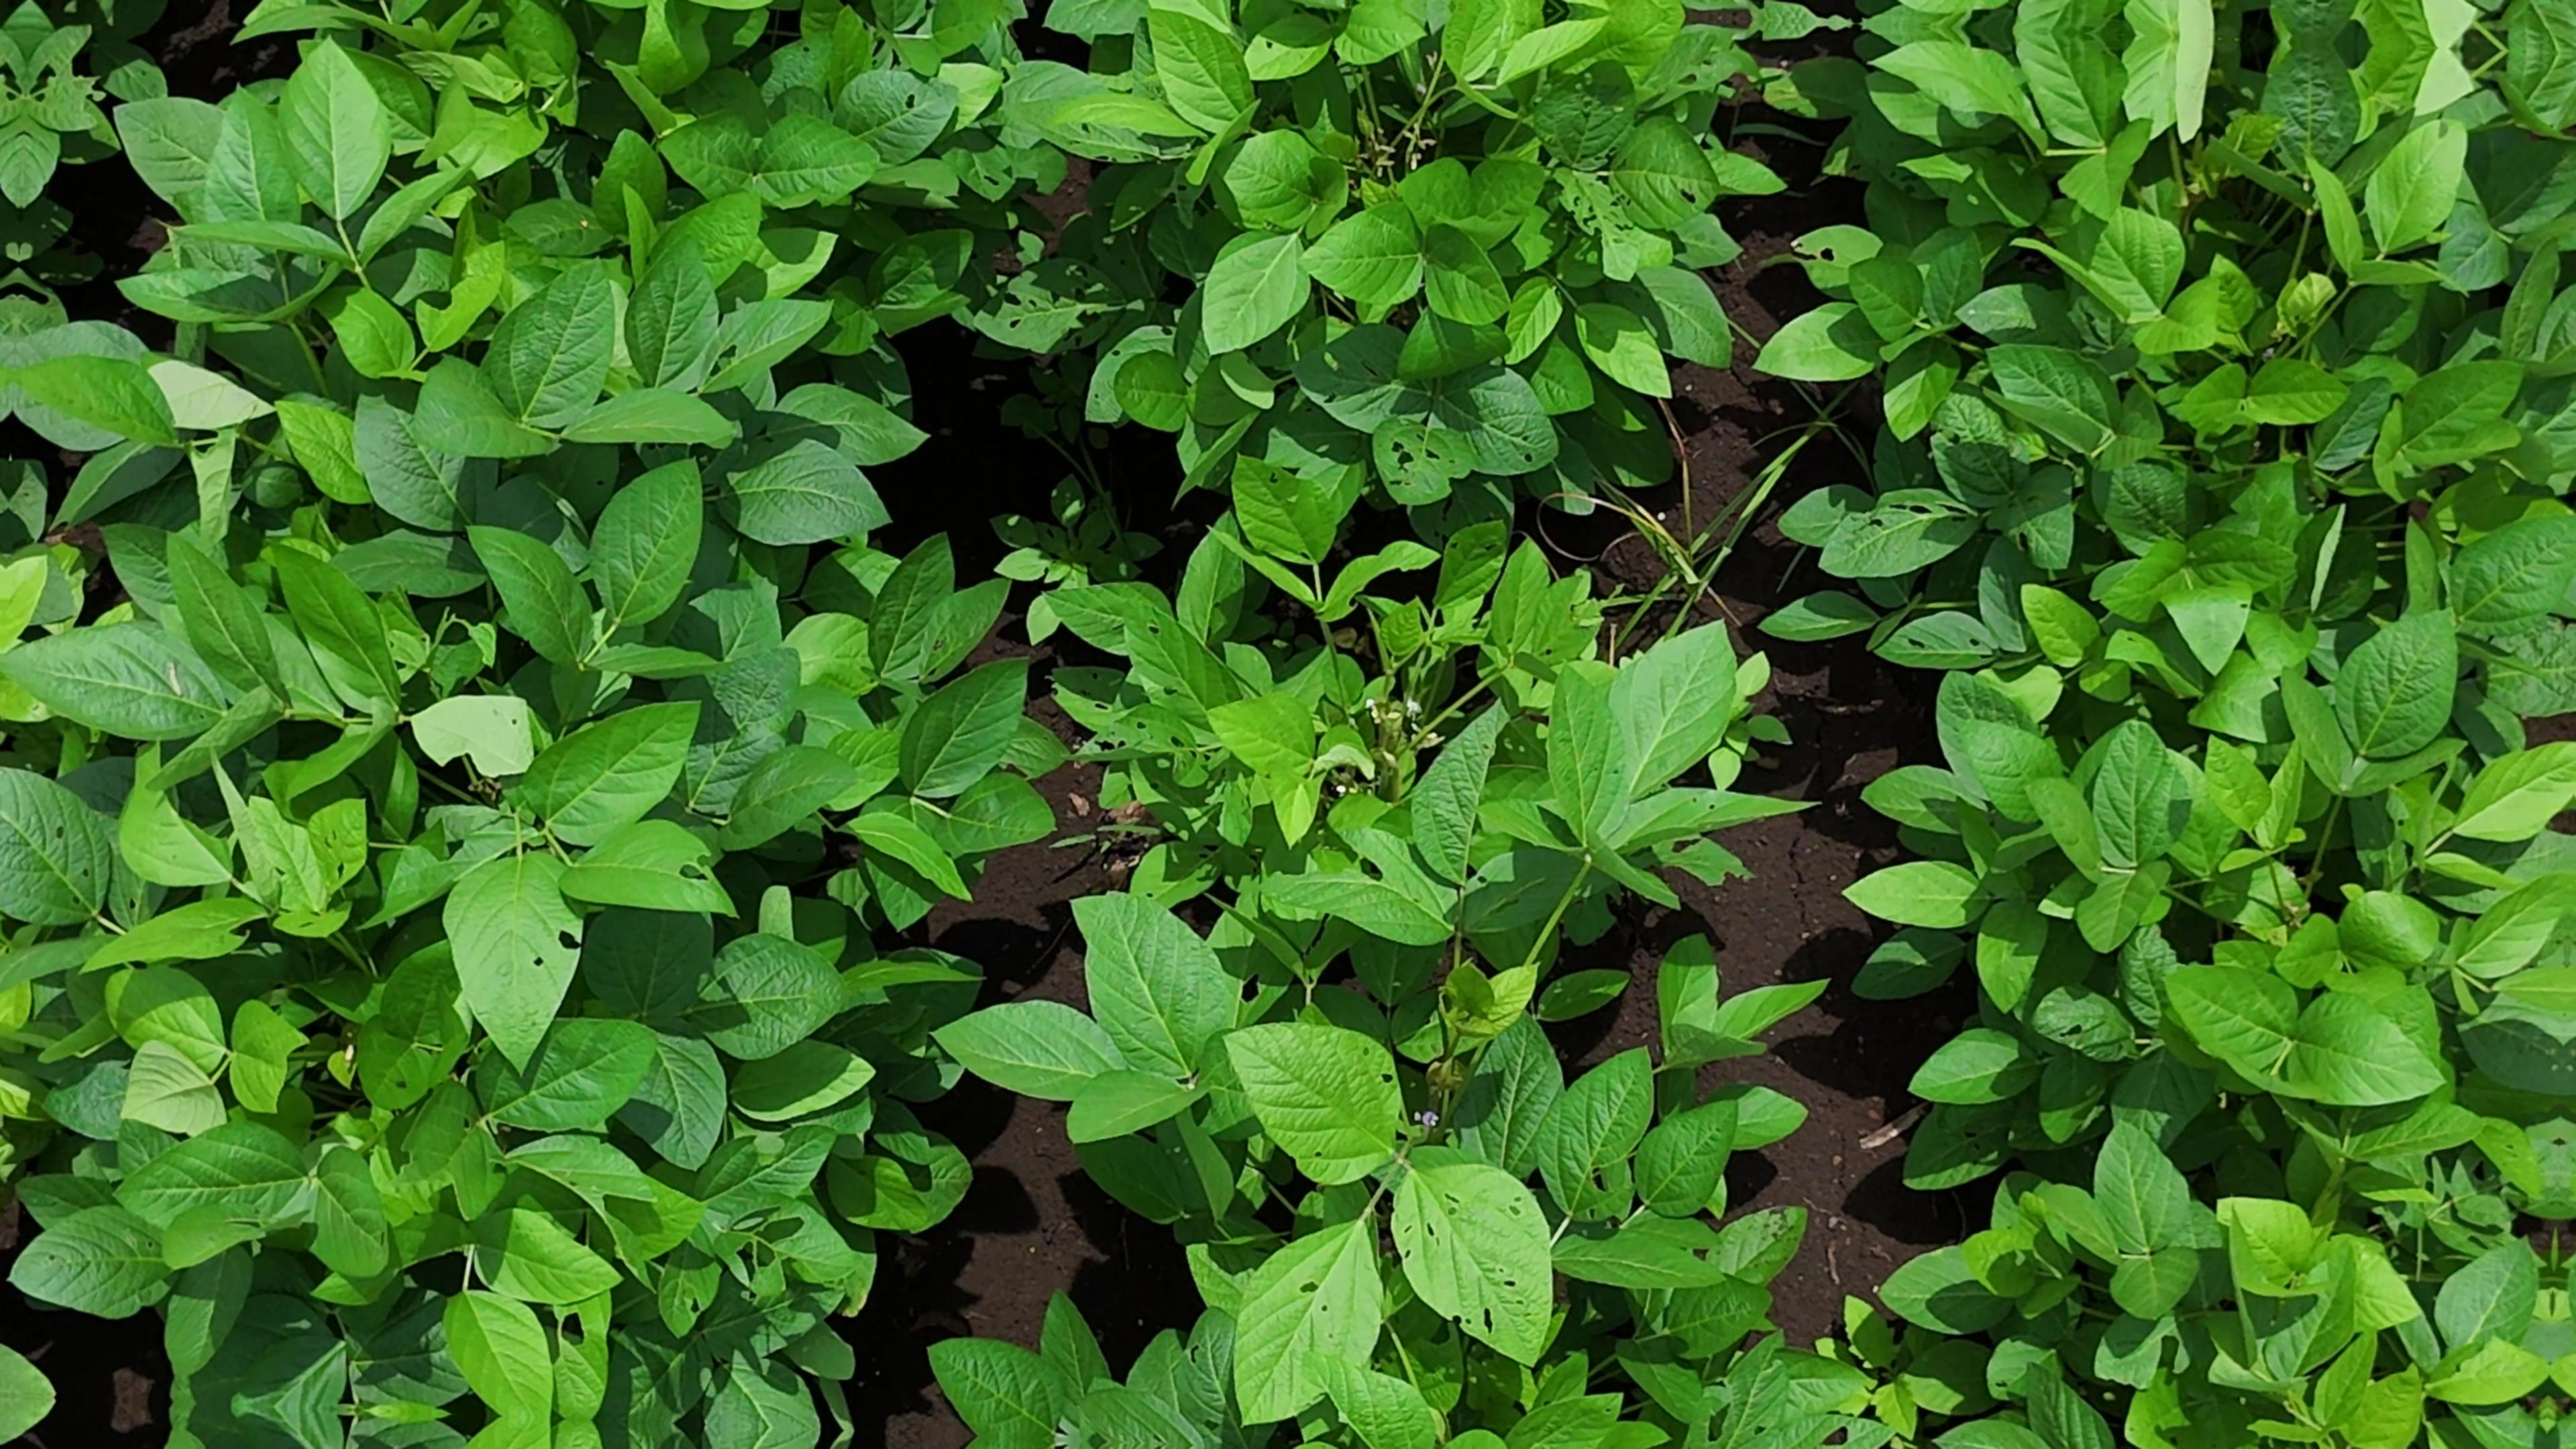
Label: Healthy